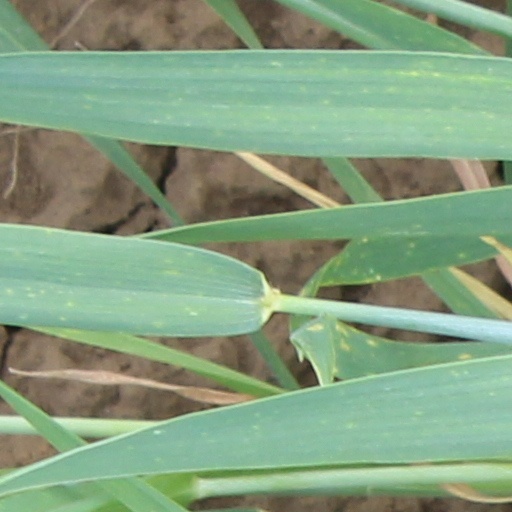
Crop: wheat